Origne

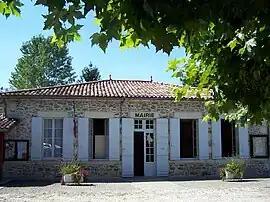
Town hall

Origne is a commune in the Gironde department in Nouvelle-Aquitaine in southwestern France.